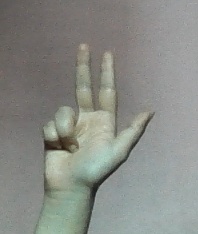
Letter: al